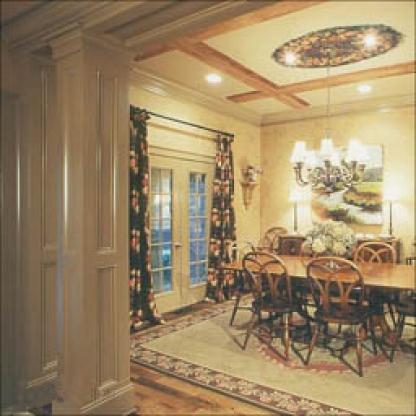
Scene: Indoor